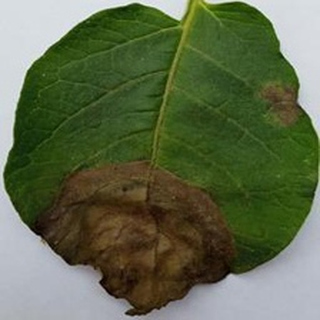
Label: potato_late_blight